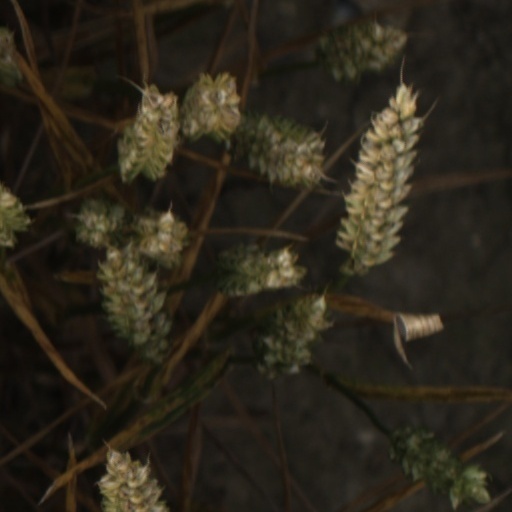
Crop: wheat